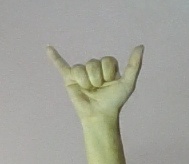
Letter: ya